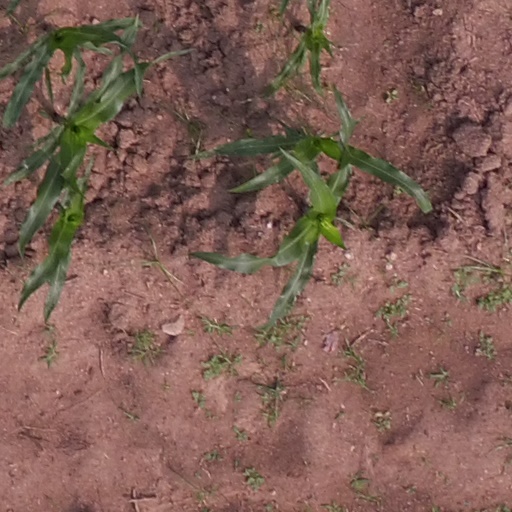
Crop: maize; corn